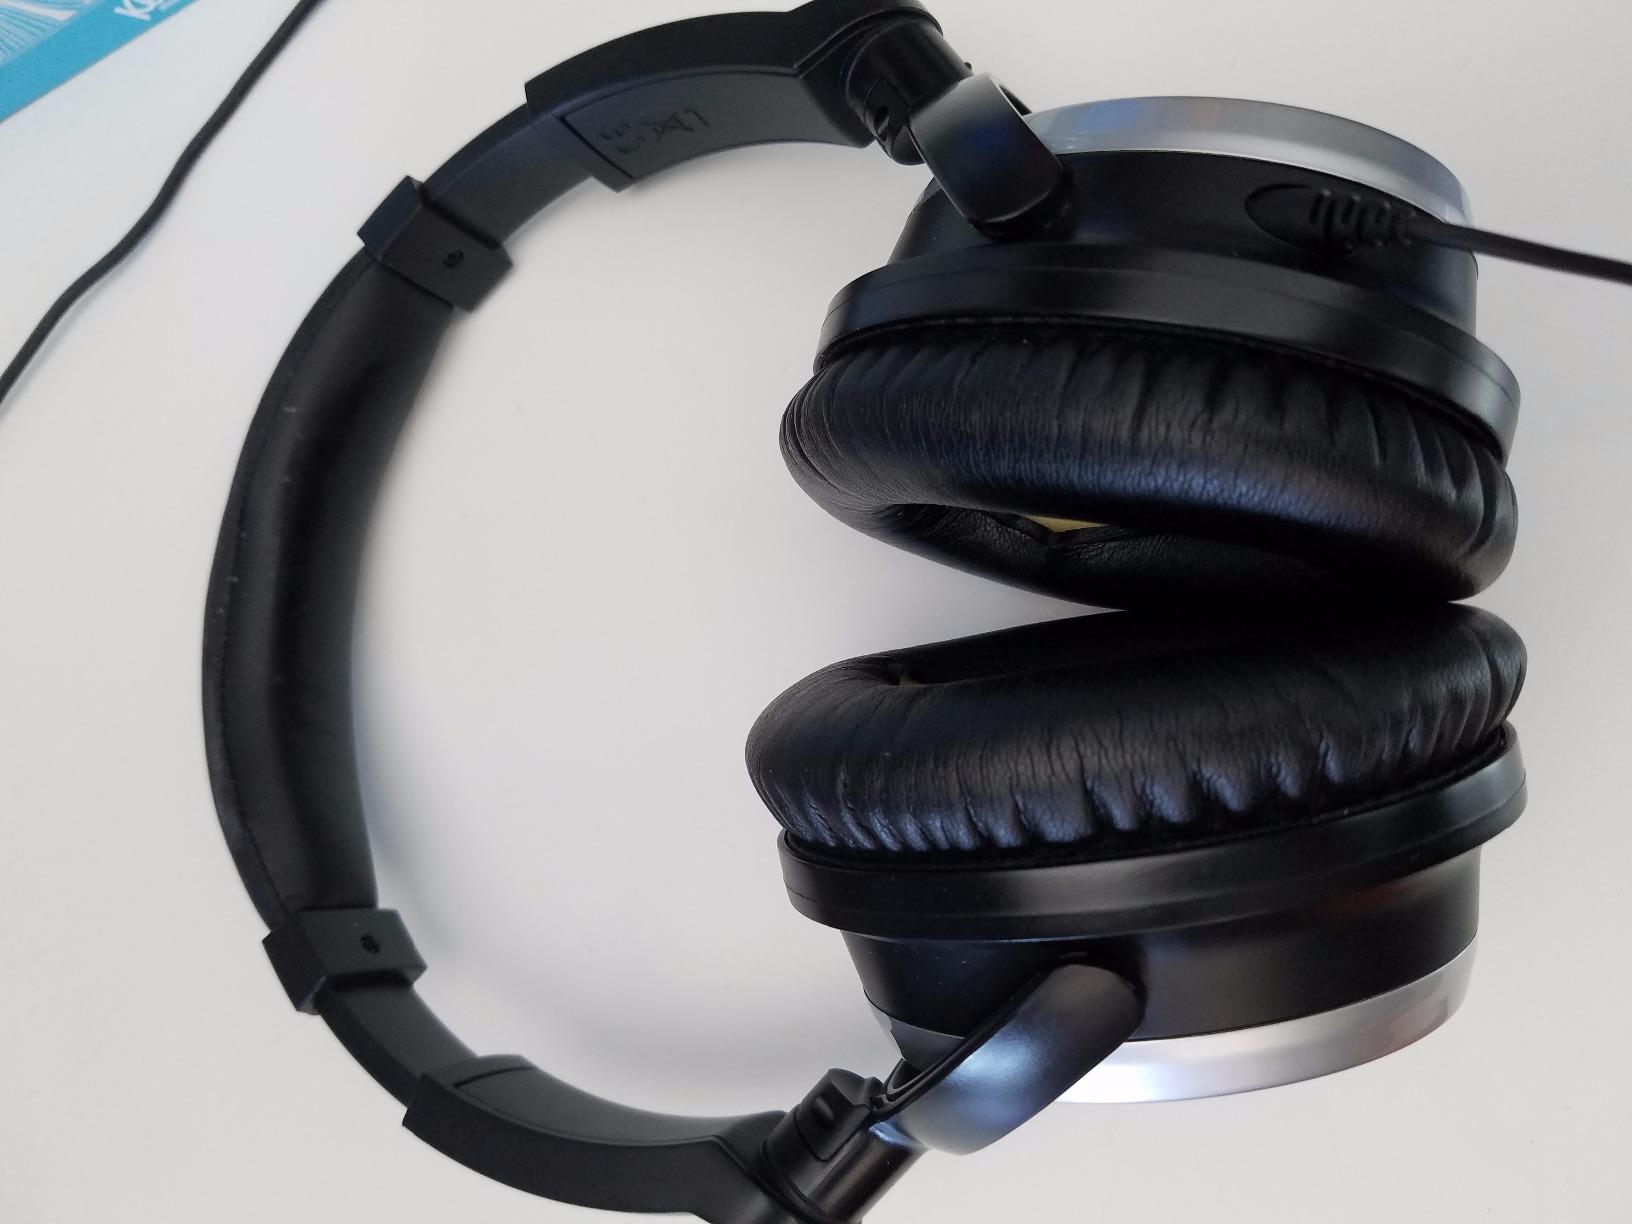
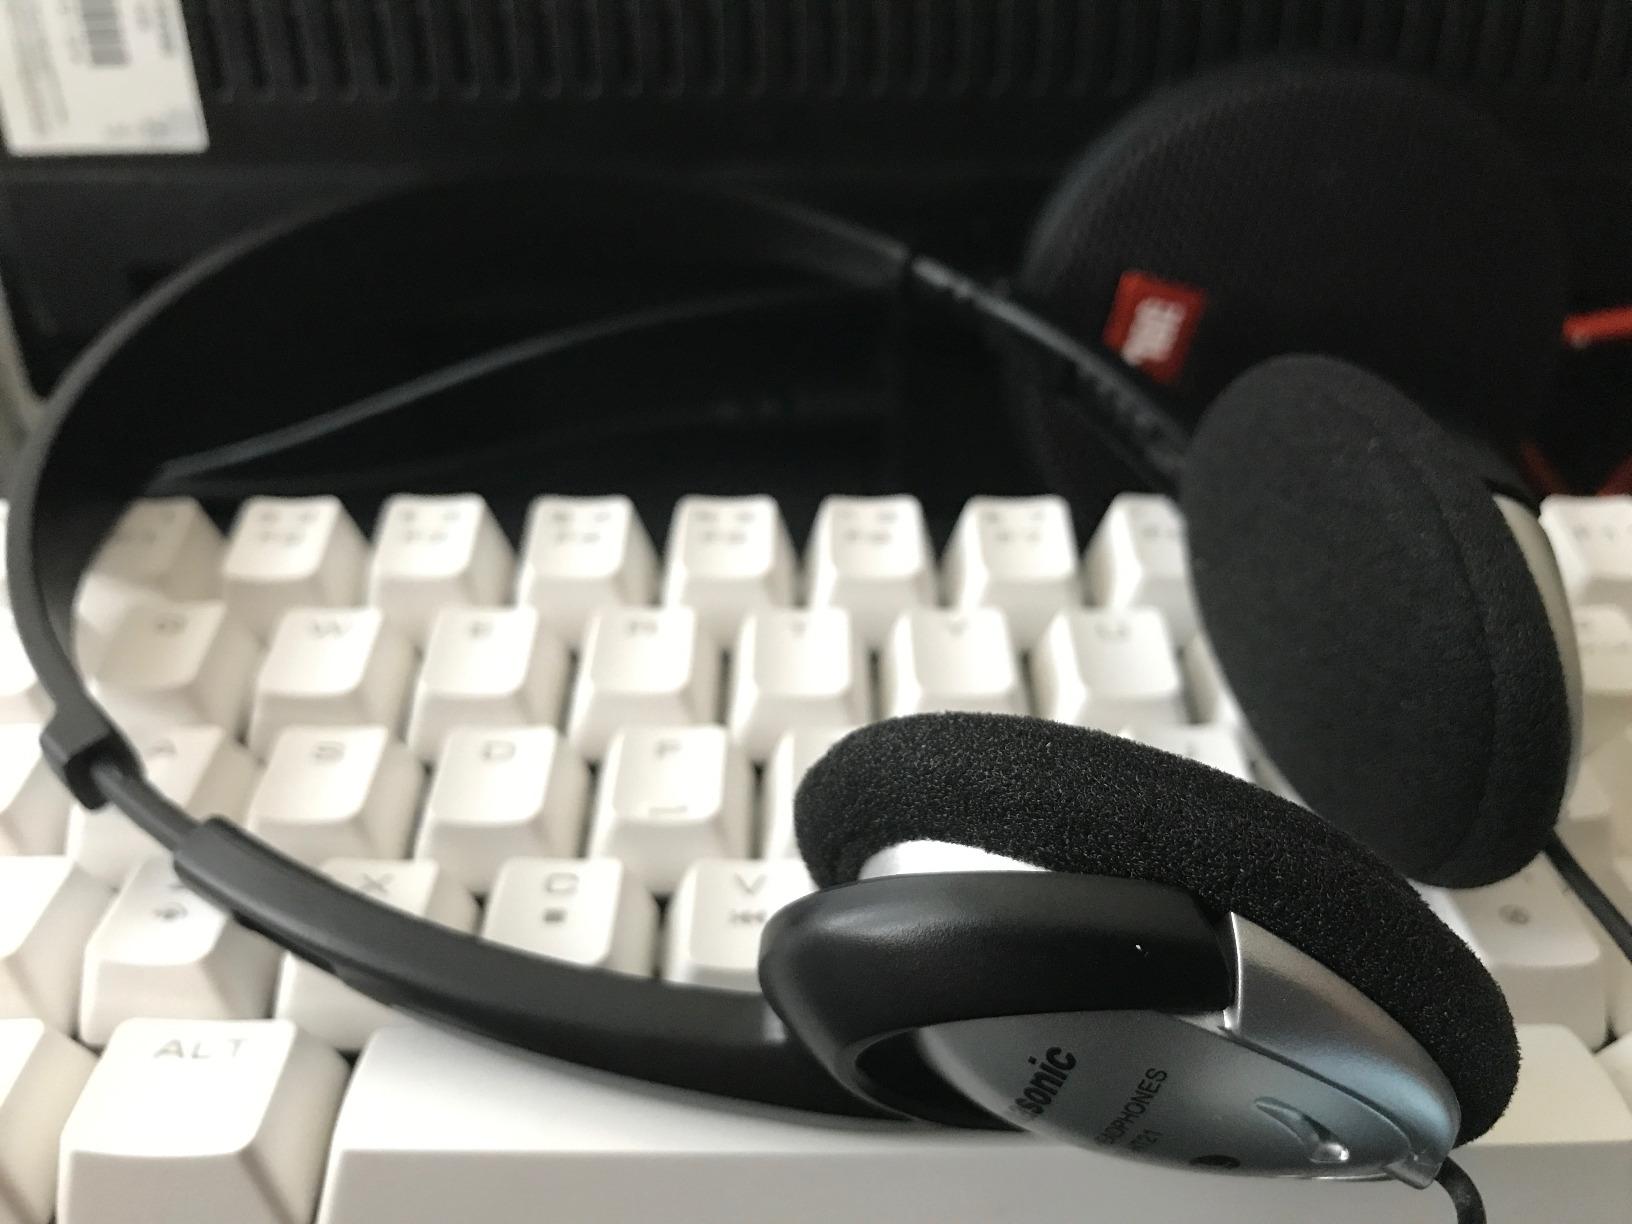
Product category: headphones
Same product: no